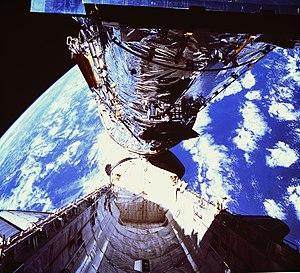
STS-31 désigne une mission de la navette spatiale américaine Discovery qui a eu lieu du 24 avril 1990 au 29 avril 1990. Elle a mis sur orbite le télescope spatial Hubble. Cette mission marque le dixième vol de la navette spatiale Discovery et le trente-cinquième d'une navette spatiale.